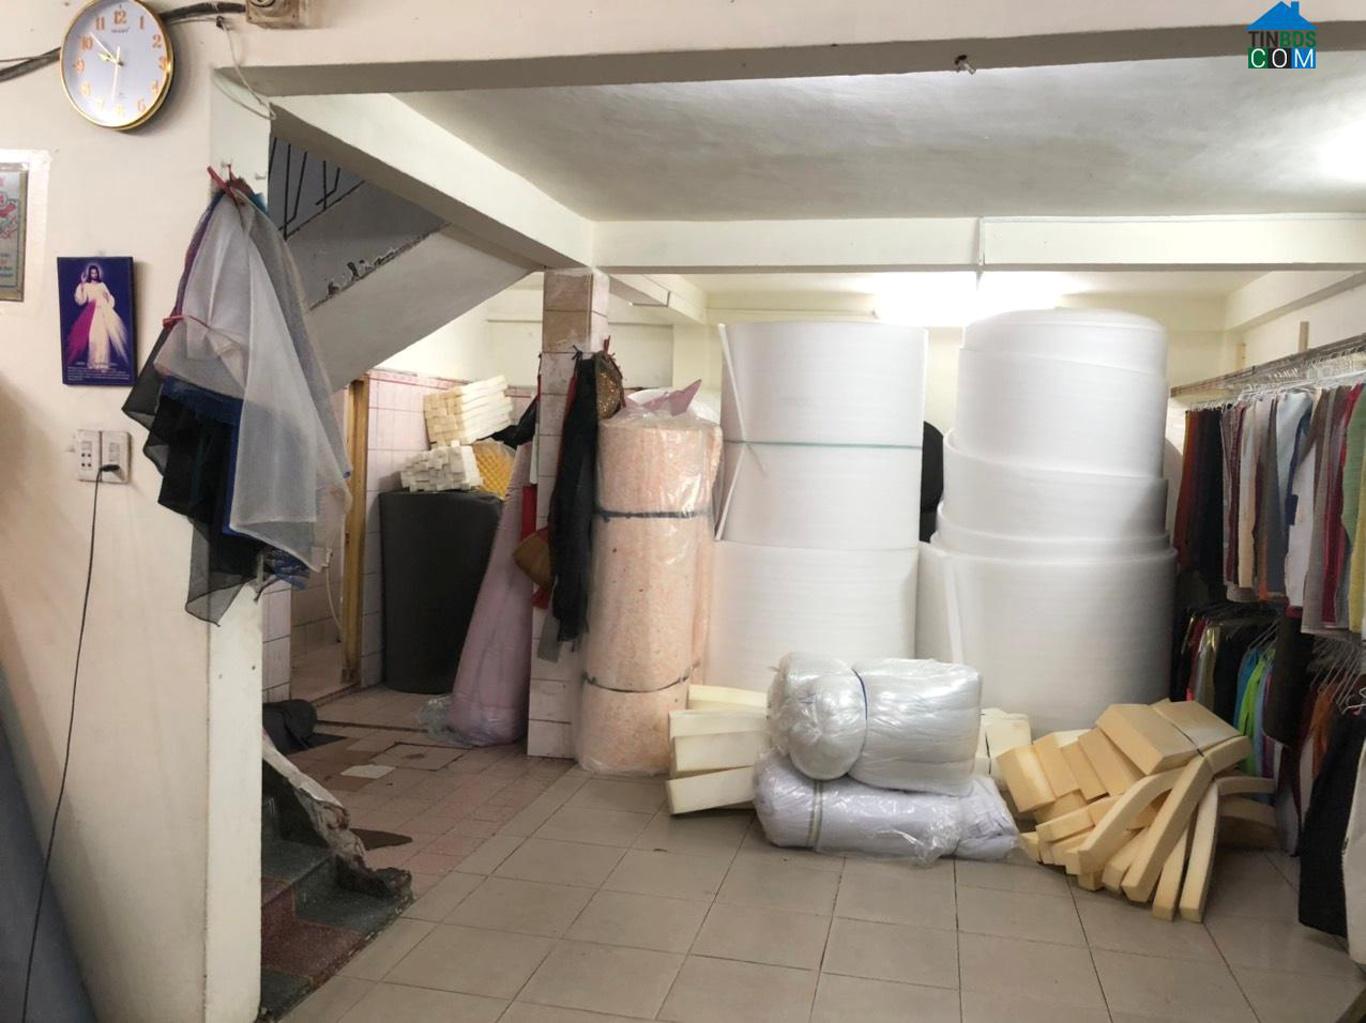
ở bên cạnh khu vực chứa những cái cuộn là những bộ quần áo